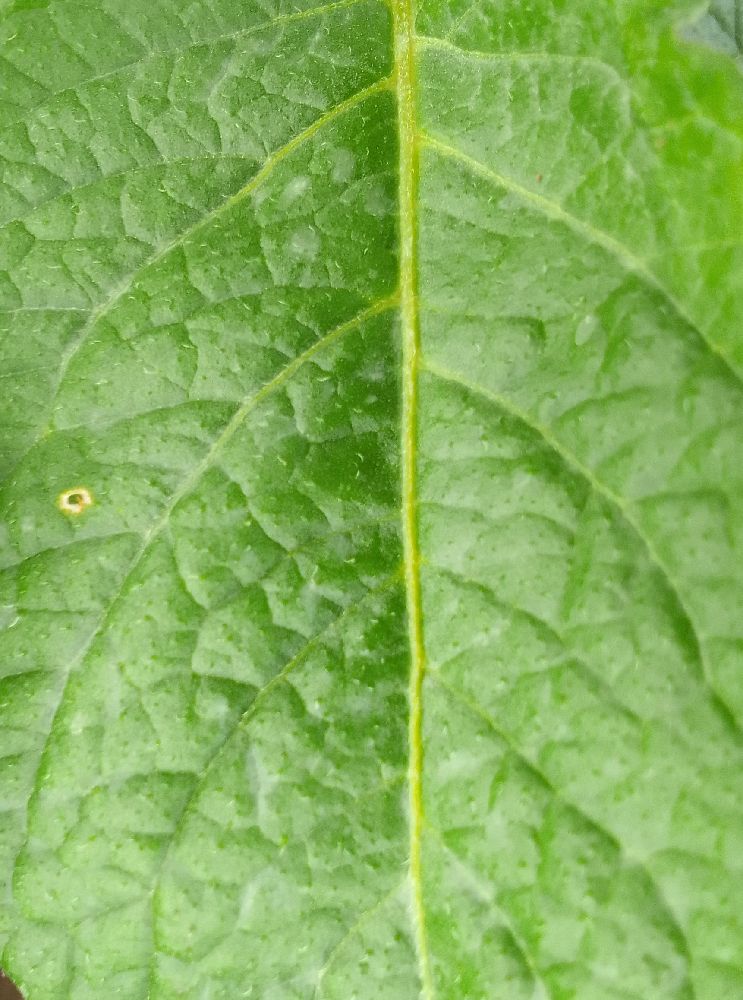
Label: Healthy